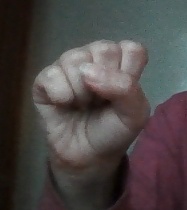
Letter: saad